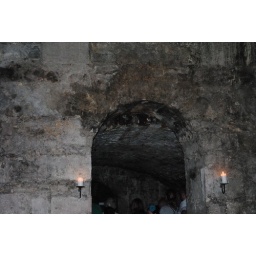
Vault under south street bridge